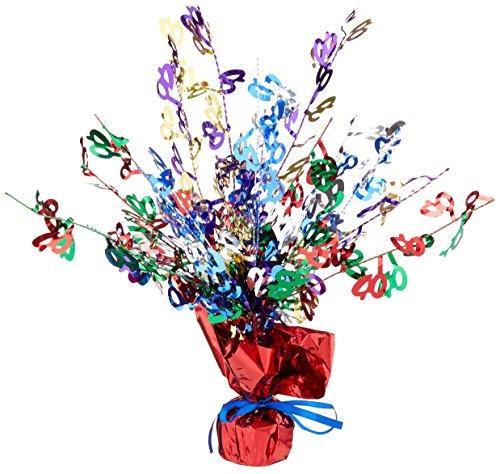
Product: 40 Gleam 'N Burst Centerpiece (multi-color) Party Accessory (1 count) (1/Pkg)
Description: Birthday-Age Specific party item.
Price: $6.04